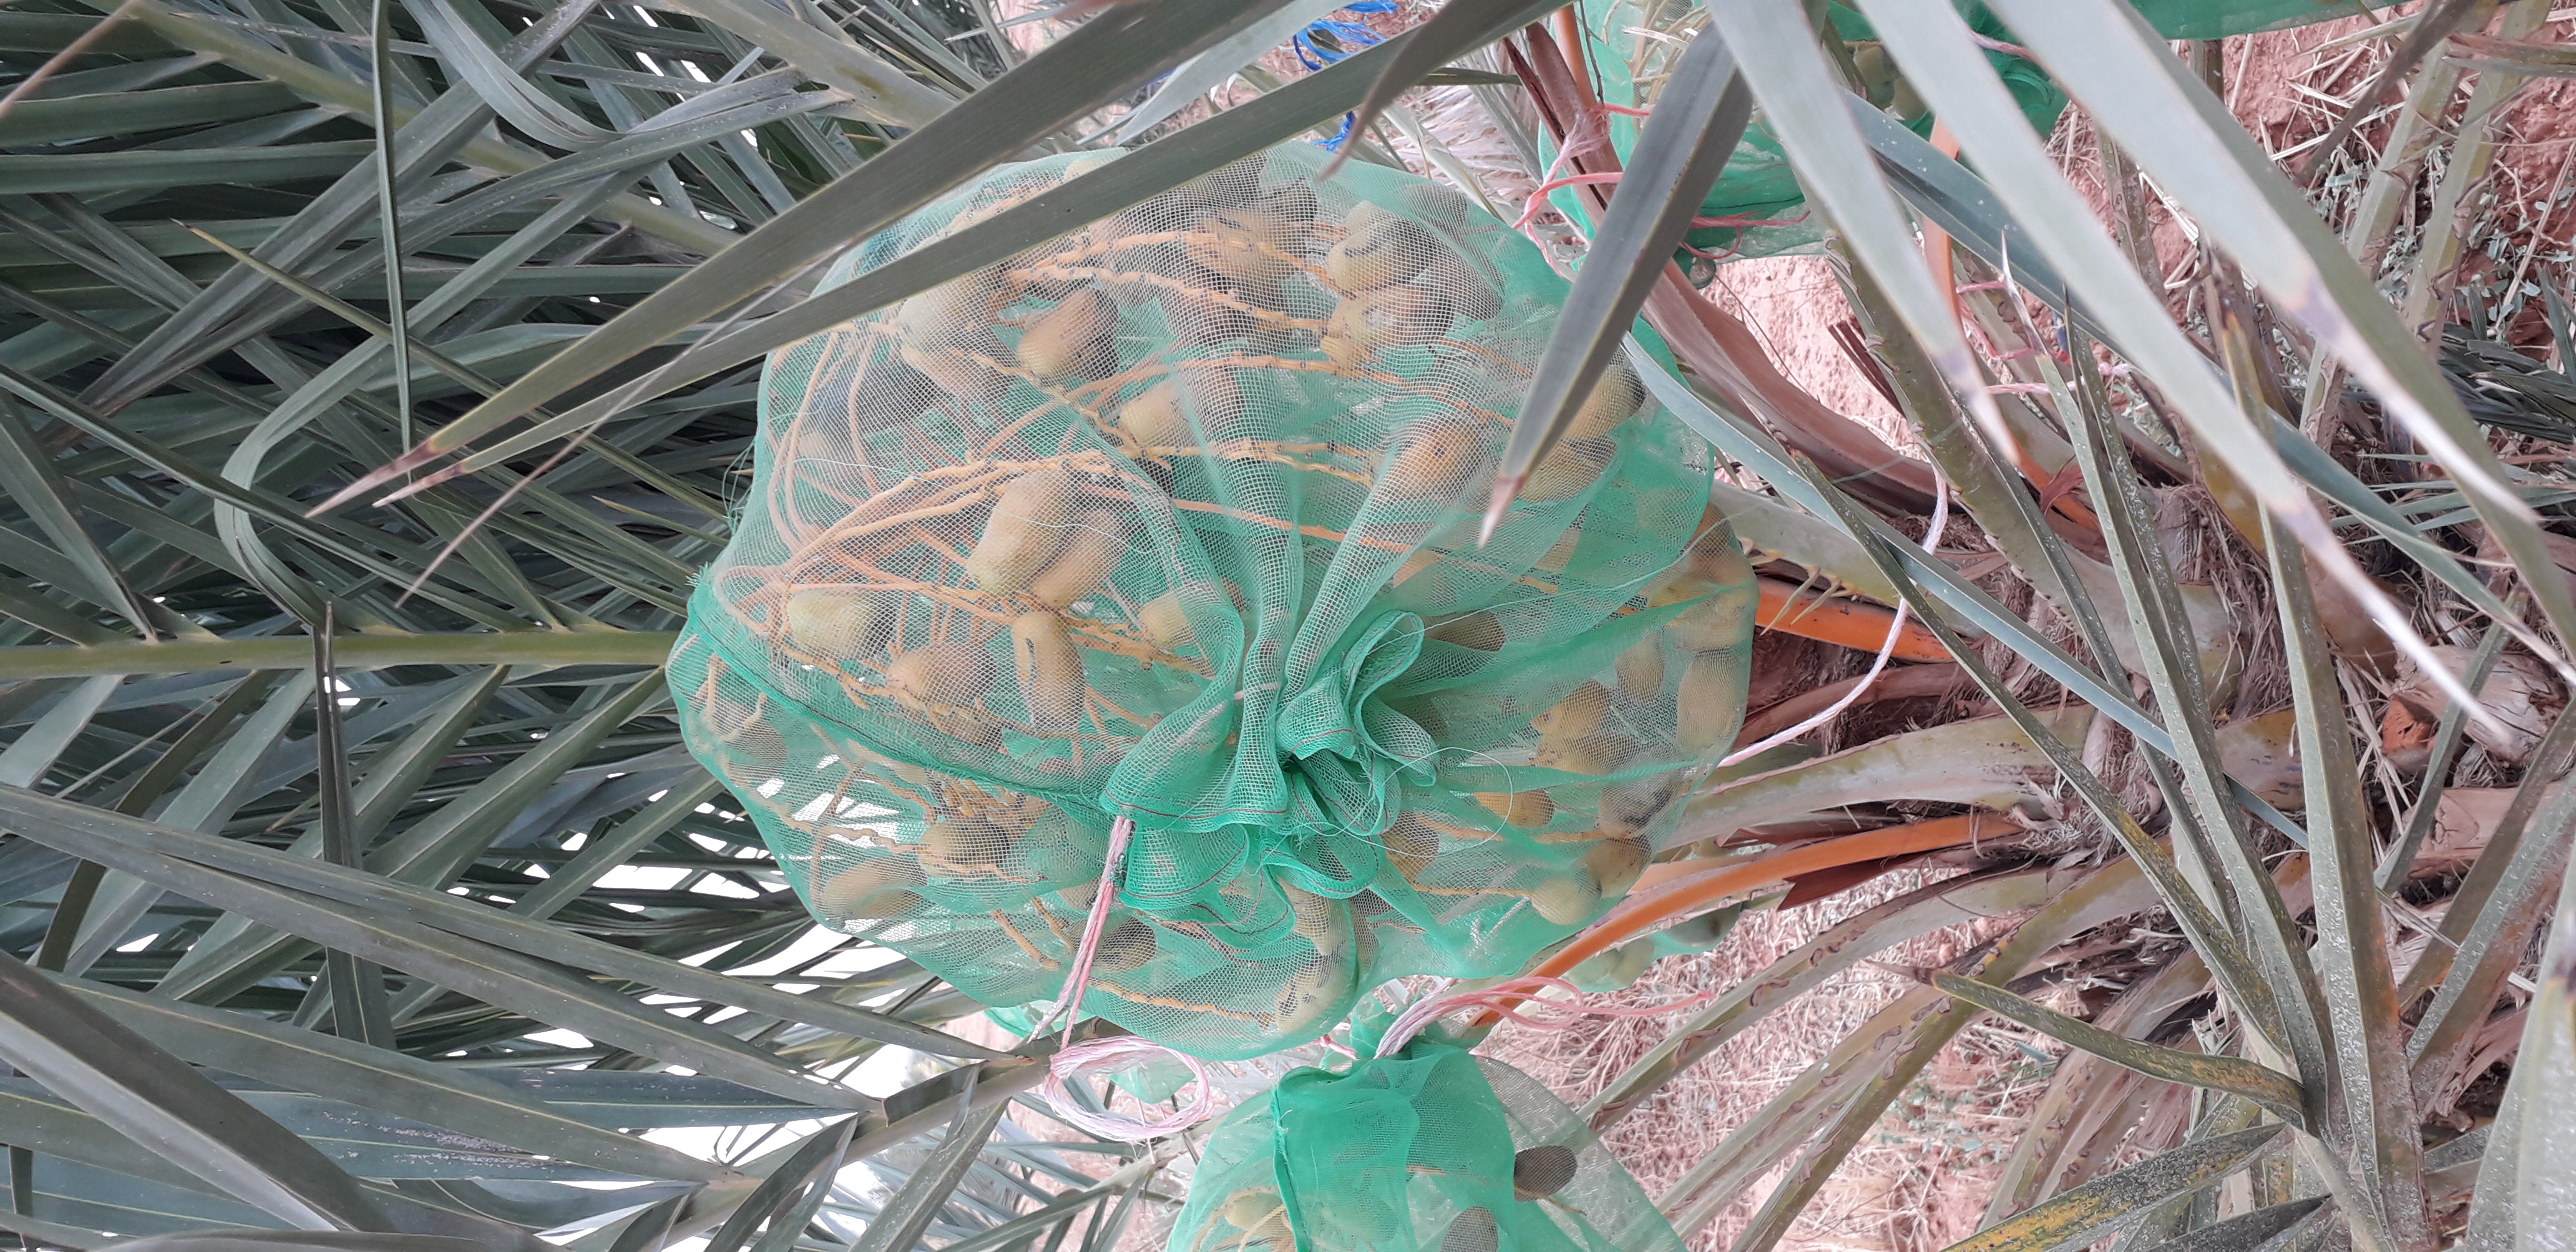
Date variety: Boumajhoul